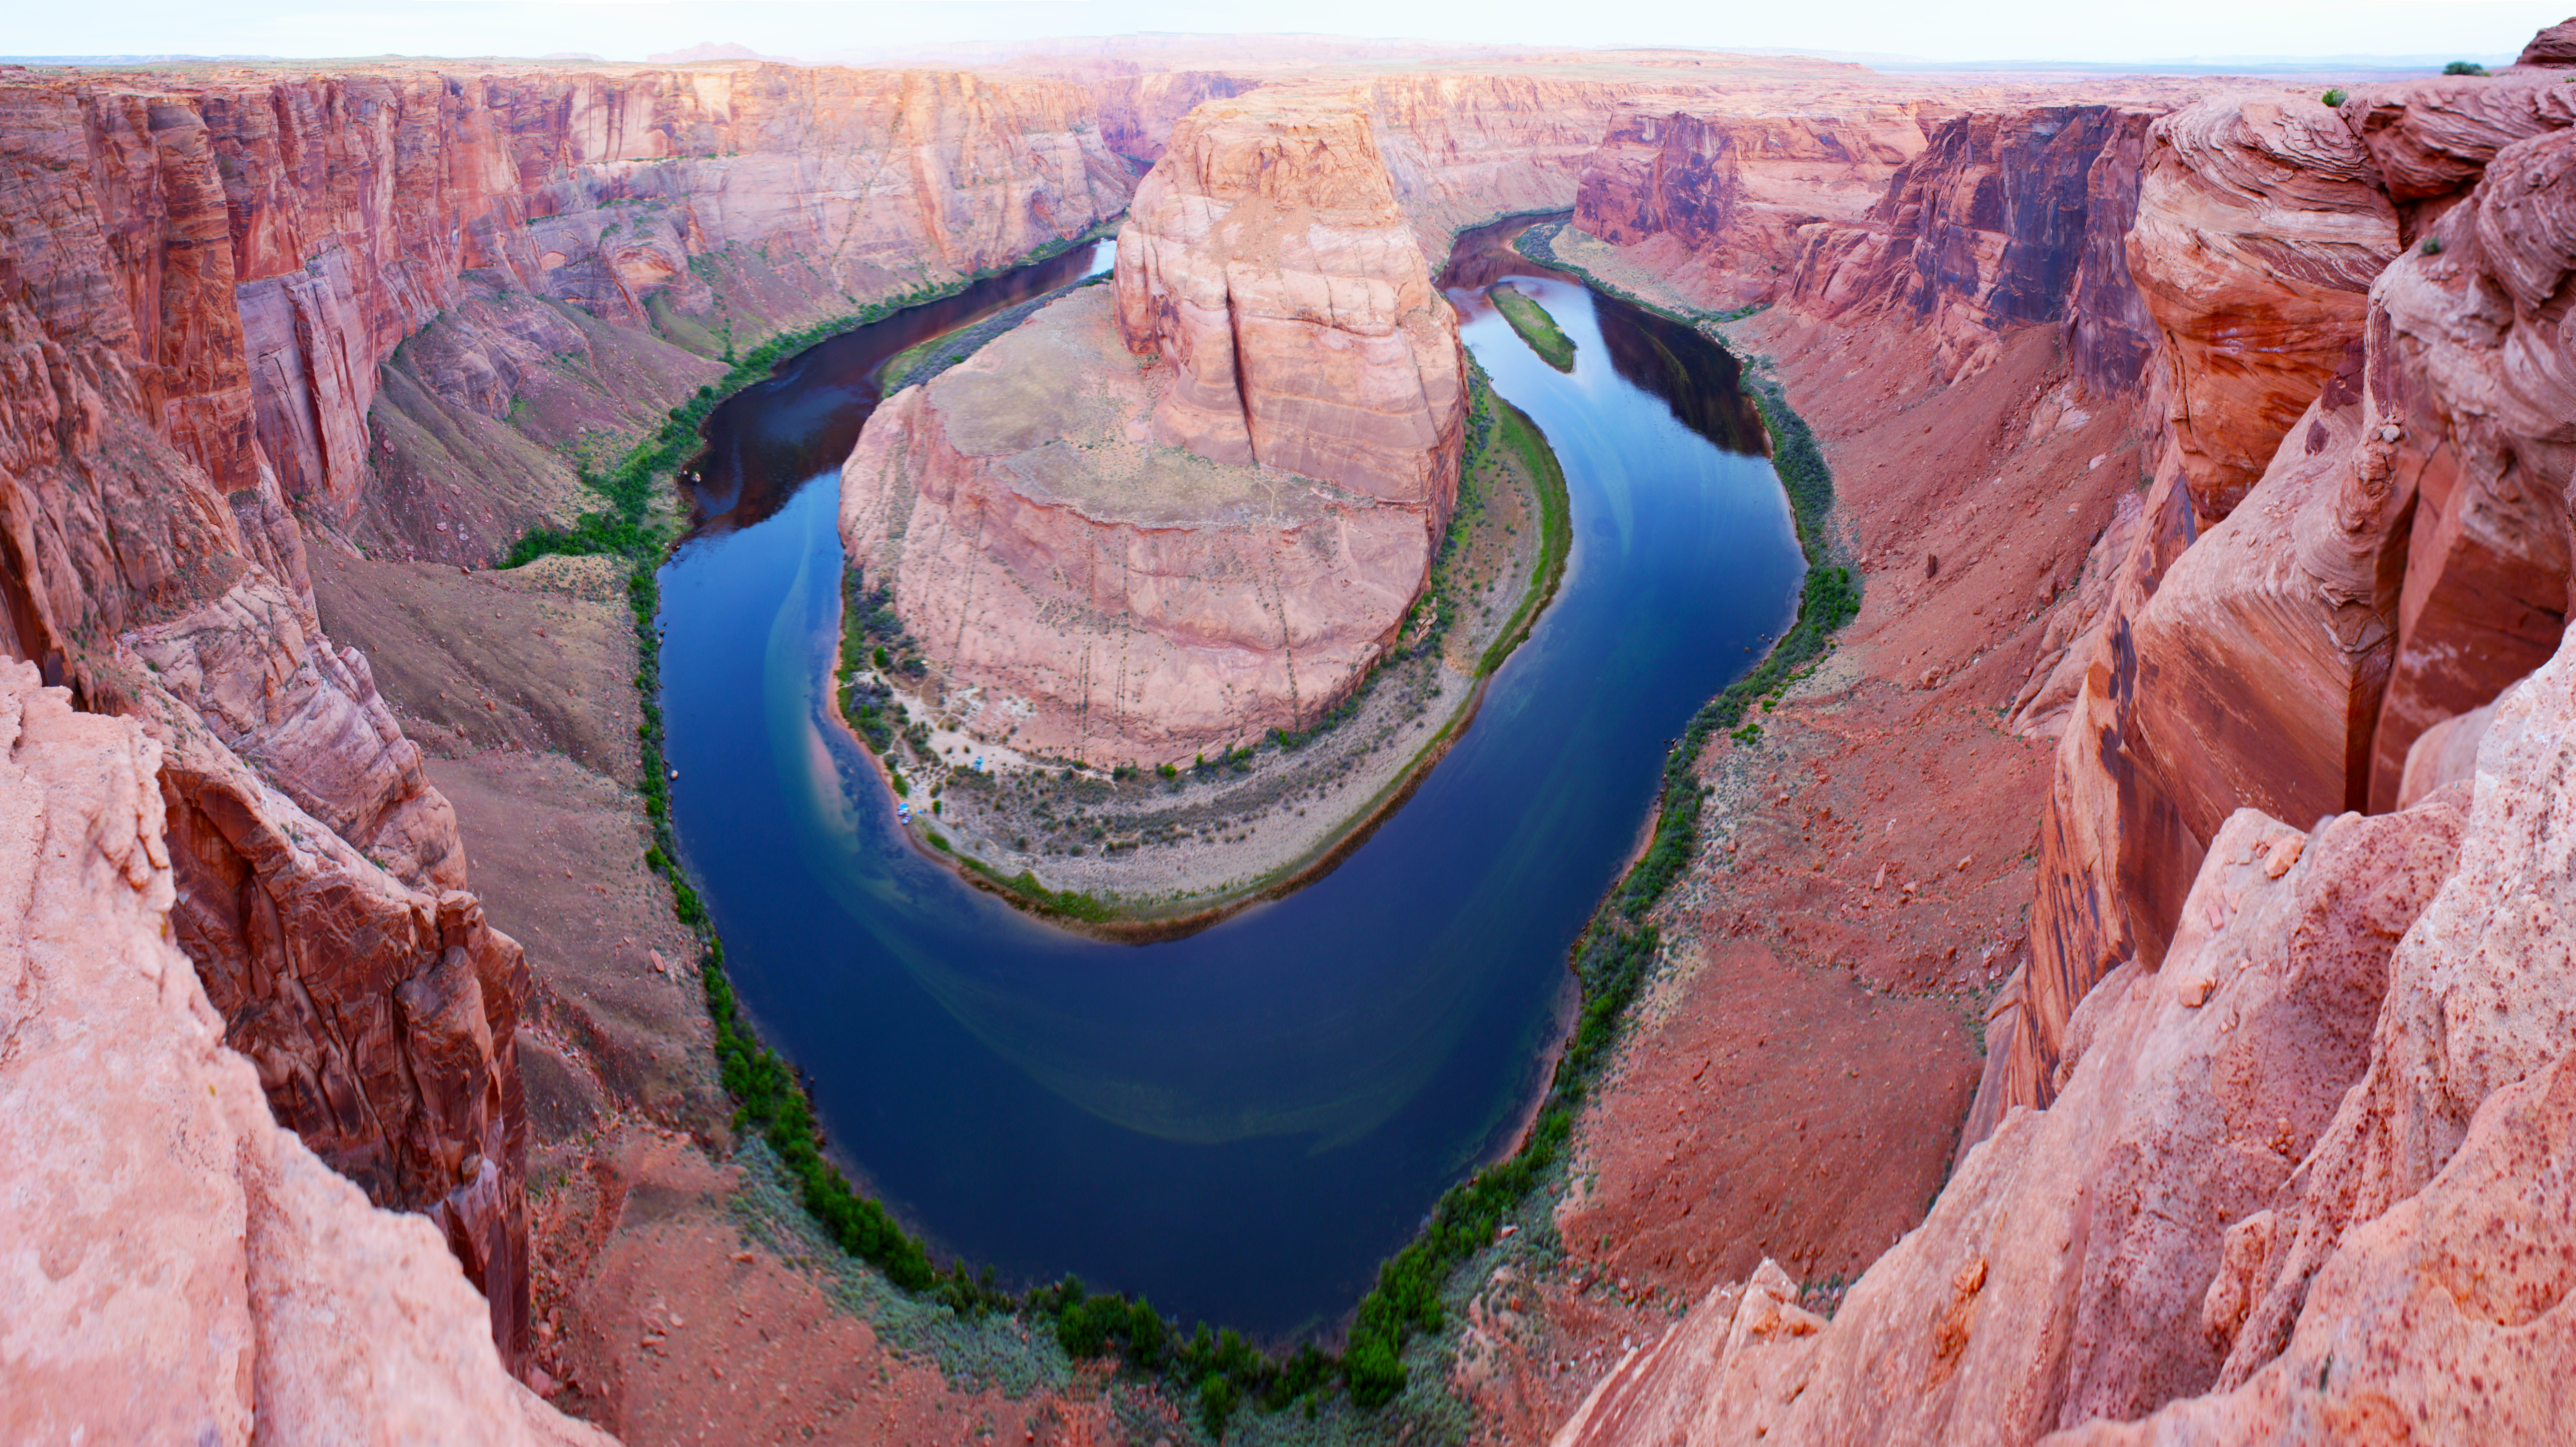
landscape, water, rock, desert, sandstone, river, travel, formation, cliff, sight, scenic, color, park, canyon, extreme sport, terrain, erosion, trees, national, geology, badlands, amazing, scene, horseshoe bend, landform, bird's eye view, high angle shot